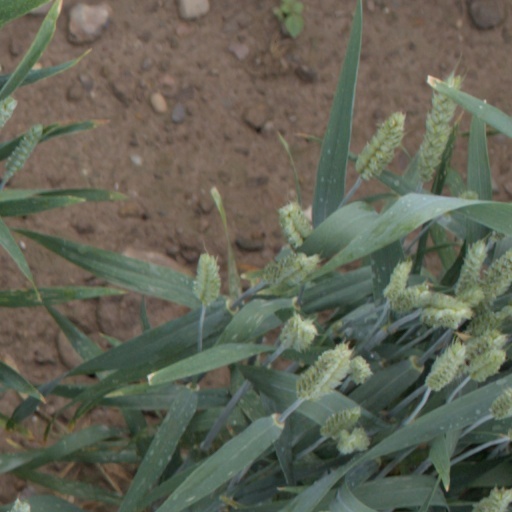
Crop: wheat